All-time Austin Aztex FC roster

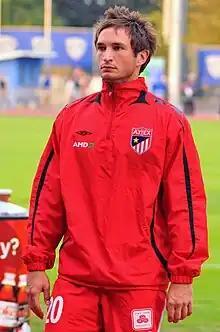
Ryan McMahen made thirty appearances for the Aztex in the team's inaugural season, the most of any player.

Austin Aztex FC was an American soccer club based in Austin, Texas that was founded in 2008 by Phil Rawlins, a British entrepreneur. The Aztex began playing competitive soccer in the United Soccer Leagues (USL) First Division in the 2009 season and shared an affiliation agreement with Rawlins' hometown club, Stoke City, enabling the two clubs to exchange players and the English club to scout players and hold training camps in the US. Austin's first USL match was against the Minnesota Thunder on April 18, 2009. In the 2010 season, the team played its home games at House Park, which replaced Nelson Field as the club's home facility, and competed in the USSF Division 2 Professional League, a temporary league set up by the United States Soccer Federation (USSF) to resolve a dispute between the USL and the proposed new North American Soccer League. The franchise relocated to Florida and became Orlando City SC at the conclusion of the 2010 season.